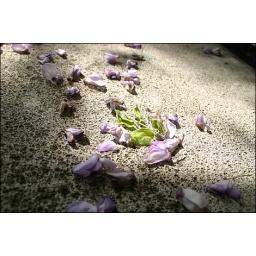
Leaves on a stone chair in the sunlight, HVG. ~ Taken 27th Sept 2010